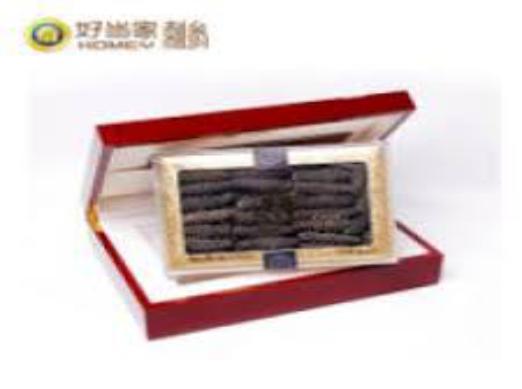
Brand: Homey
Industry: Food